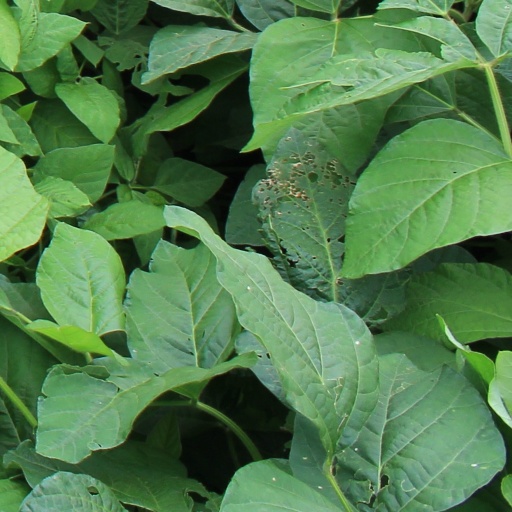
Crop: soybean